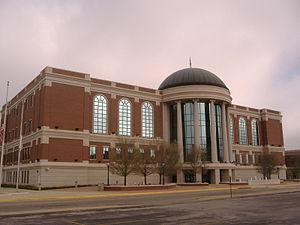
Le comté de Warren est l'un des comtés du Kentucky aux États-Unis. Le siège du comté se situe à Bowling Green.